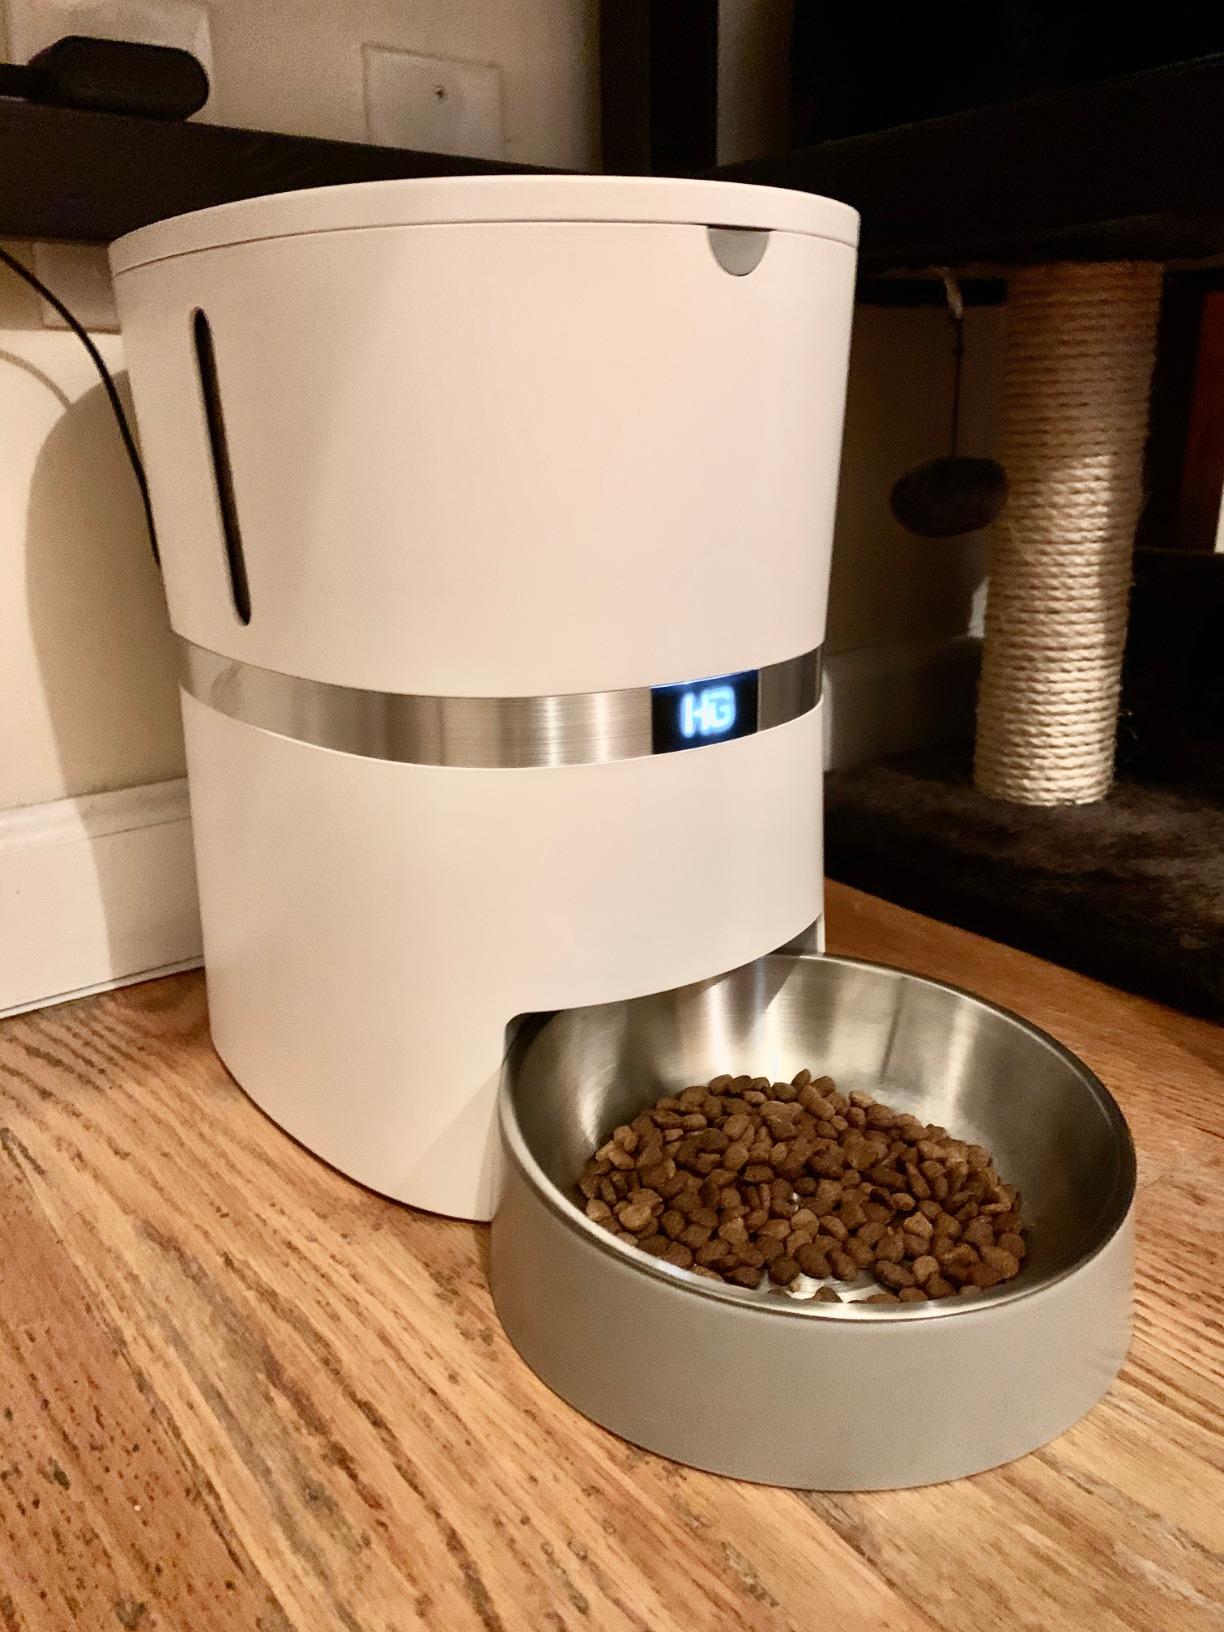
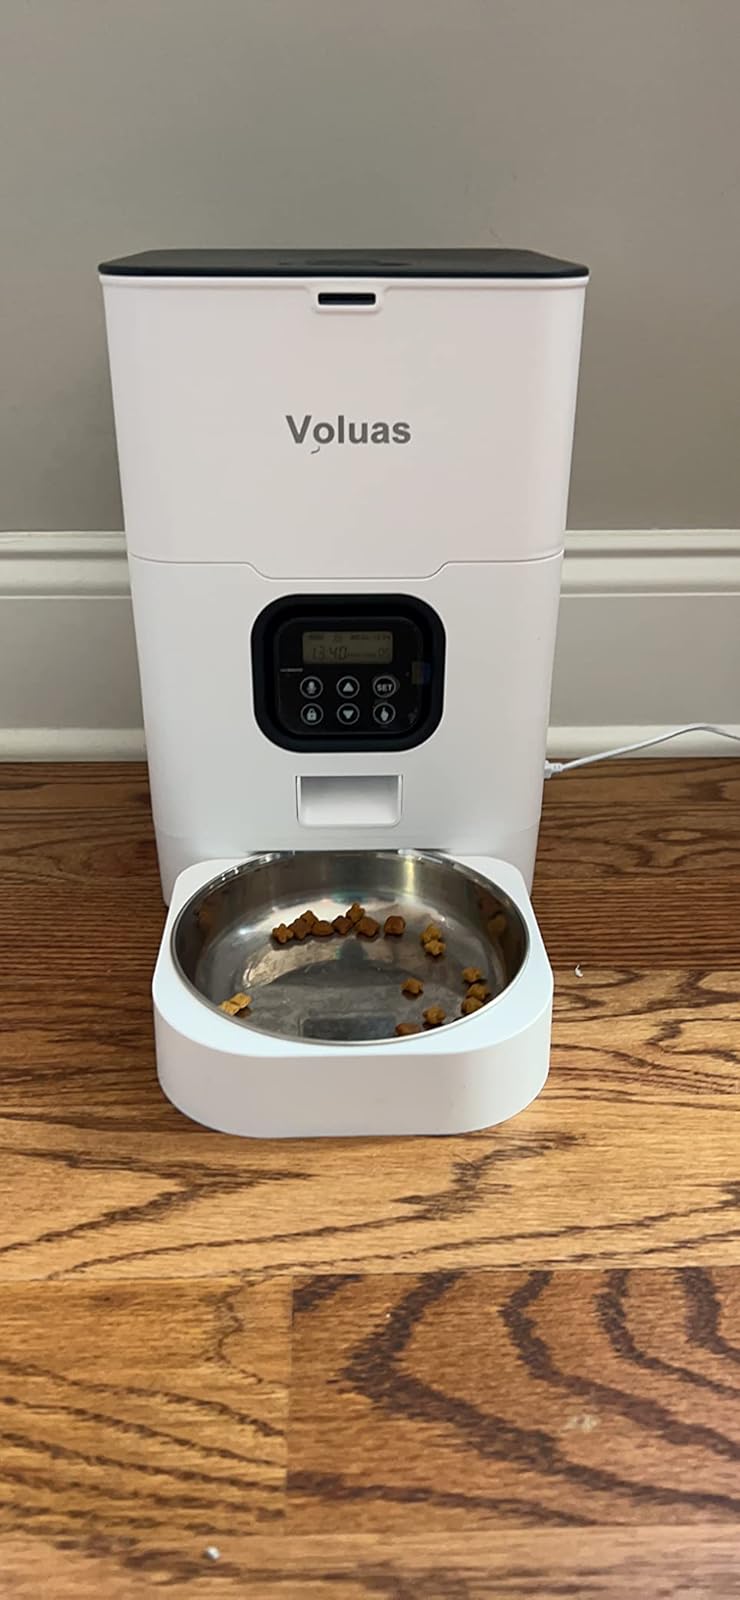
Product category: items_feeder
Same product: no